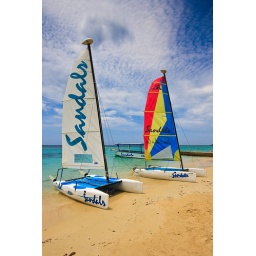
We took the Hobie Cats out and enjoyed a few rides on the glass bottom boat pictured in the background.